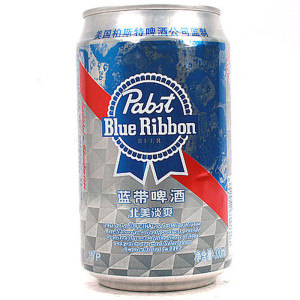
Label: metal